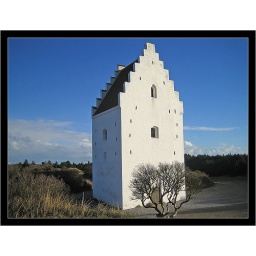
Skagen - the church buried in sand